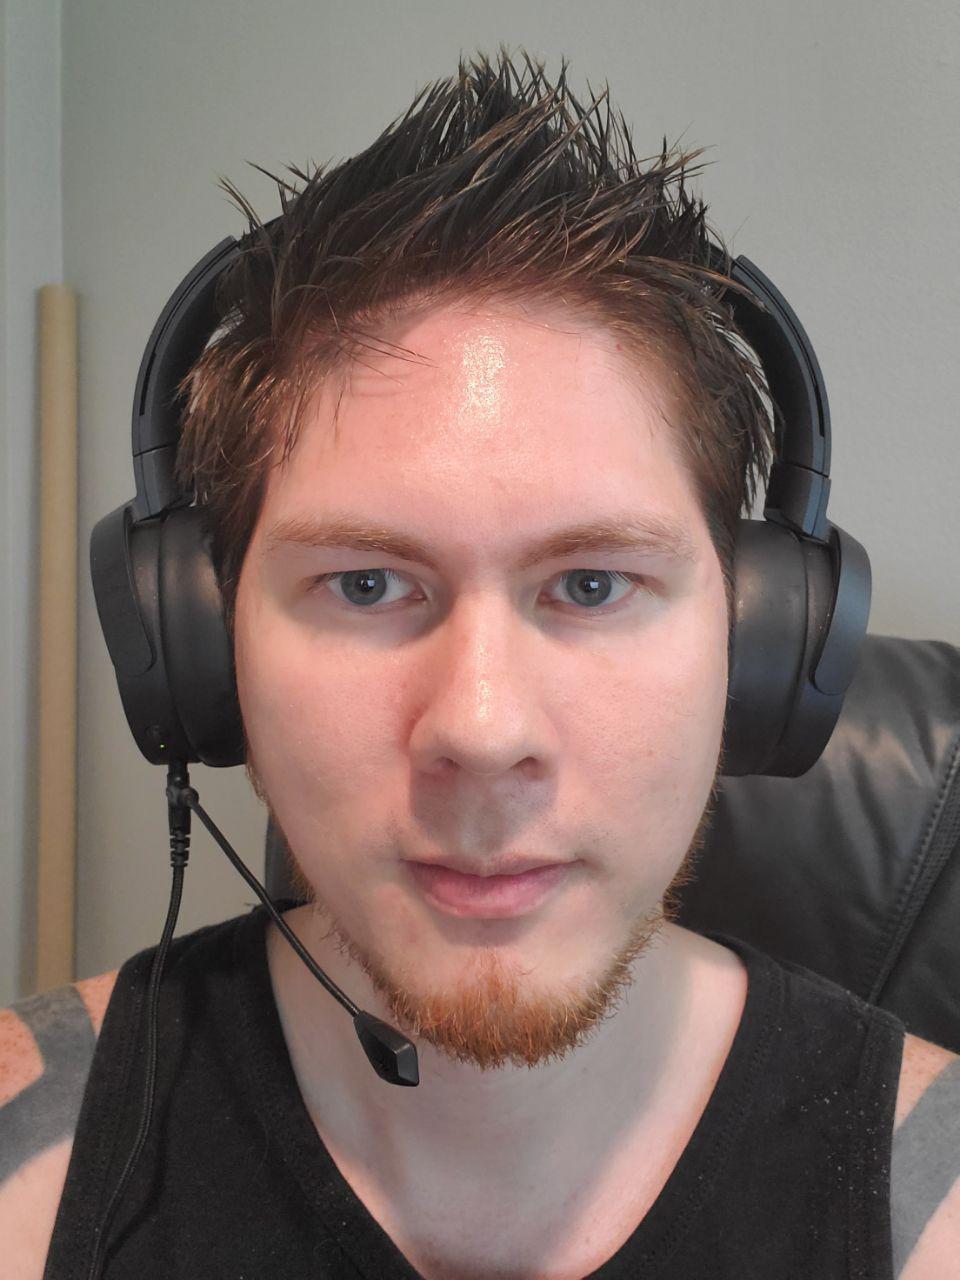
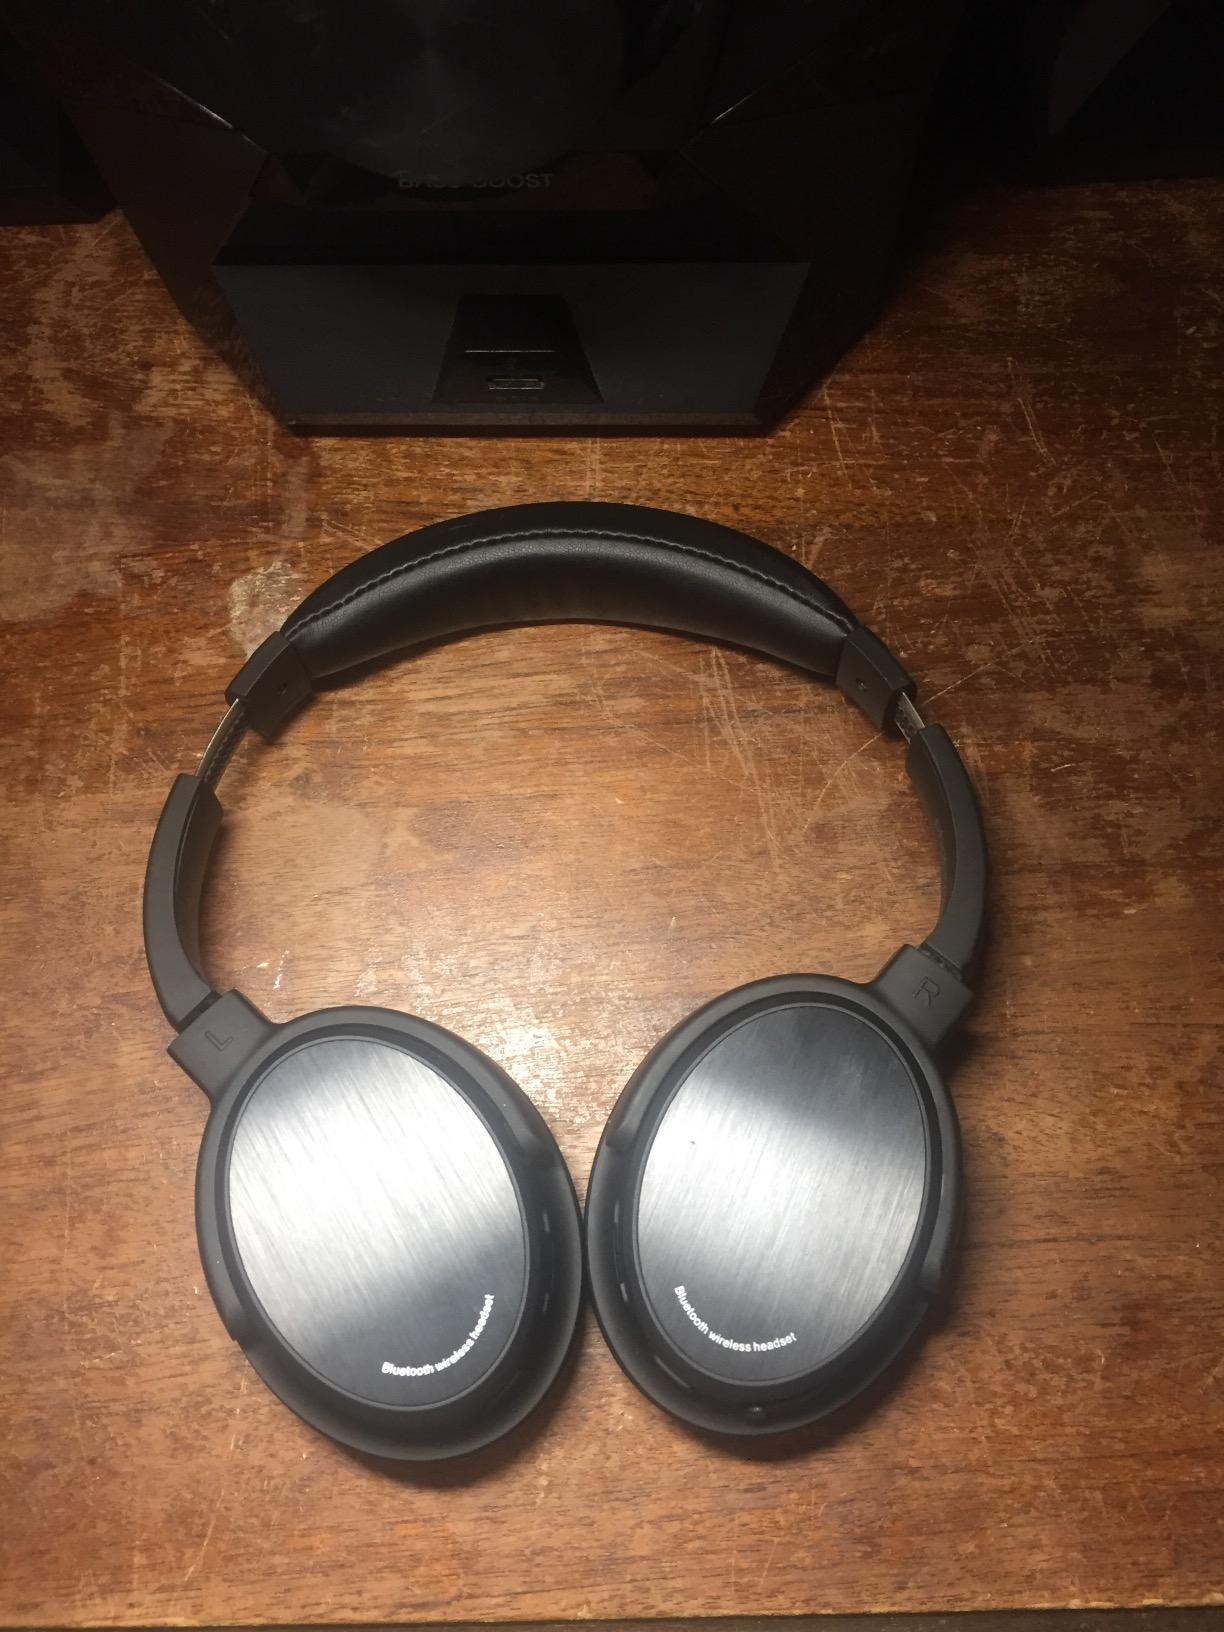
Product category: headphones
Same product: no